Blind deconvolution

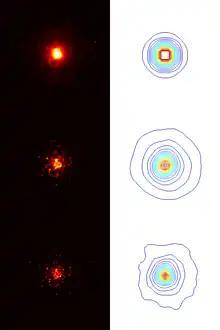
Top left image: NGC224 by Hubble Space Telescope. Top right contour: best fit of the point spread function (PSF) (a priori). Middle left image: Deconvolution by maximum a posteriori estimation (MAP), the 2nd iteration. Middle right contour: Estimate of the PSF by MAP, the 2nd iteration. Bottom left image: Deconvolution by MAP, the final result. Bottom right contour: Estimate of the PSF by MAP, the final result.

In image processing, blind deconvolution is a deconvolution technique that permits recovery of the target scene from a single or set of "blurred" images in the presence of a poorly determined or unknown point spread function (PSF). Regular linear and non-linear deconvolution techniques utilize a known PSF. For blind deconvolution, the PSF is estimated from the image or image set, allowing the deconvolution to be performed. Researchers have been studying blind deconvolution methods for several decades, and have approached the problem from different directions.